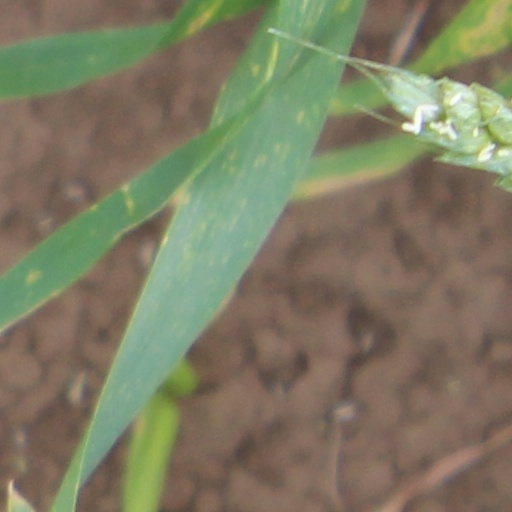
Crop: wheat